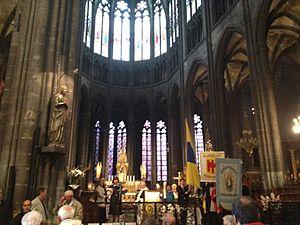
fête de notre-dame du port en Auvergne
Clermont-Ferrand est une ville située dans le centre de la France, dans la région Auvergne-Rhône-Alpes. Elle est le chef-lieu du département du Puy-de-Dôme et la capitale historique de l'Auvergne. Ses habitants s’appellent les Clermontois.